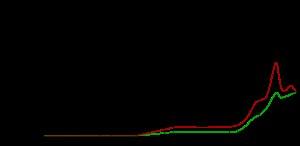
La Grande Oxydation ou Grande Oxygénation est une crise écologique qui a eu lieu il y a environ 2,4 Ga, au Paléoprotérozoïque, dans les océans et l'atmosphère terrestre.
L'évolution des plans d'organisation des animaux est l'ensemble des changements progressifs au long des générations d'espèces animales concernant leur plan d'organisation, c'est-à-dire leur architecture particulière sur le plan structurel et fonctionnel.